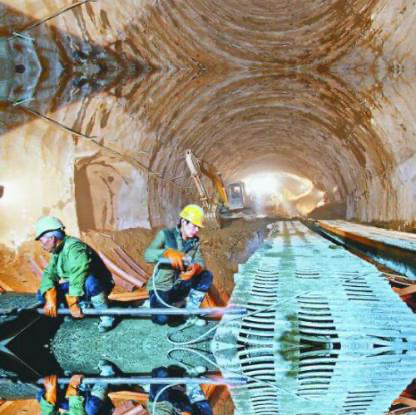
Objects in the image:
label: helmet
label: helmet